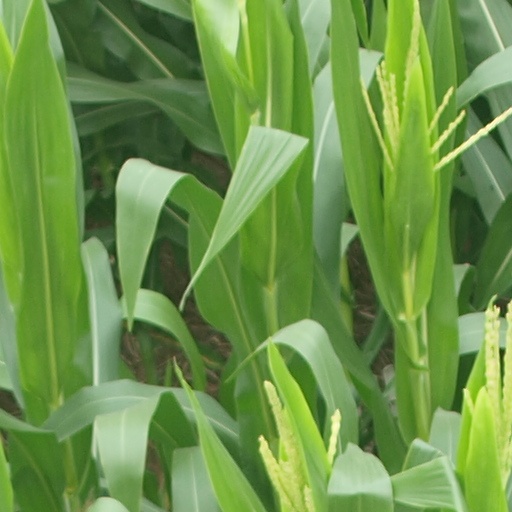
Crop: maize; corn